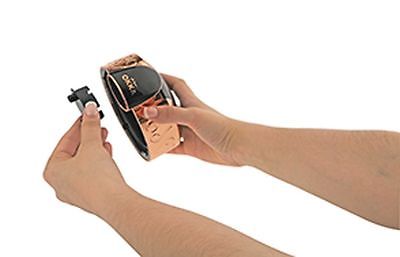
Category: coffee maker